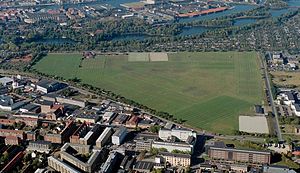
Kløvermarken
Kløvermarken set i nordlig retning mod København
Luftfoto af Kløvermarken set i nordlig retning. Christianshavn og København kan skimtes i toppen af billedet. Vejen på den nordlige sider fører i nordøstlig retning til den tidligere flådestation Holmen.
Kløvermarken er et grønt område på det nordlige Amager. Området afgrænses af Uplandsgade, Raffinaderivej og Kløvermarksvej. Mellem Kløvermarksvej og Stadsgraven ligger syv haveforeninger, og på selve Kløvermarken ligger blandt andet Kløvermarkens Idrætsanlæg.